Bill Spurling

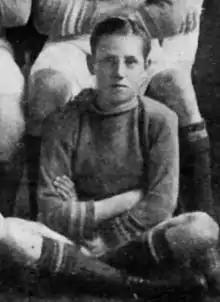

William David Spurling (28 October 1907 – 13 April 1972) was an Australian rules footballer who played with Footscray in the Victorian Football League (VFL).